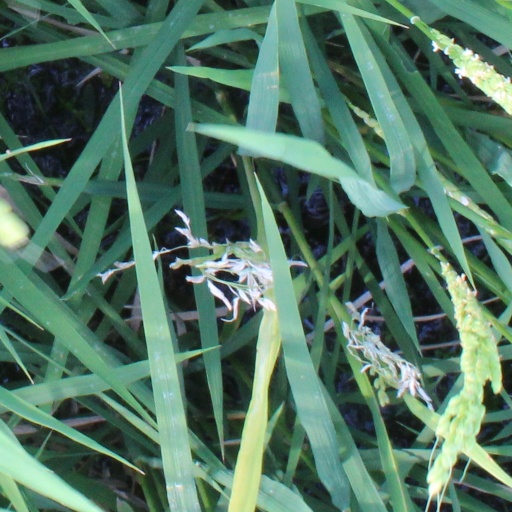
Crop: rice